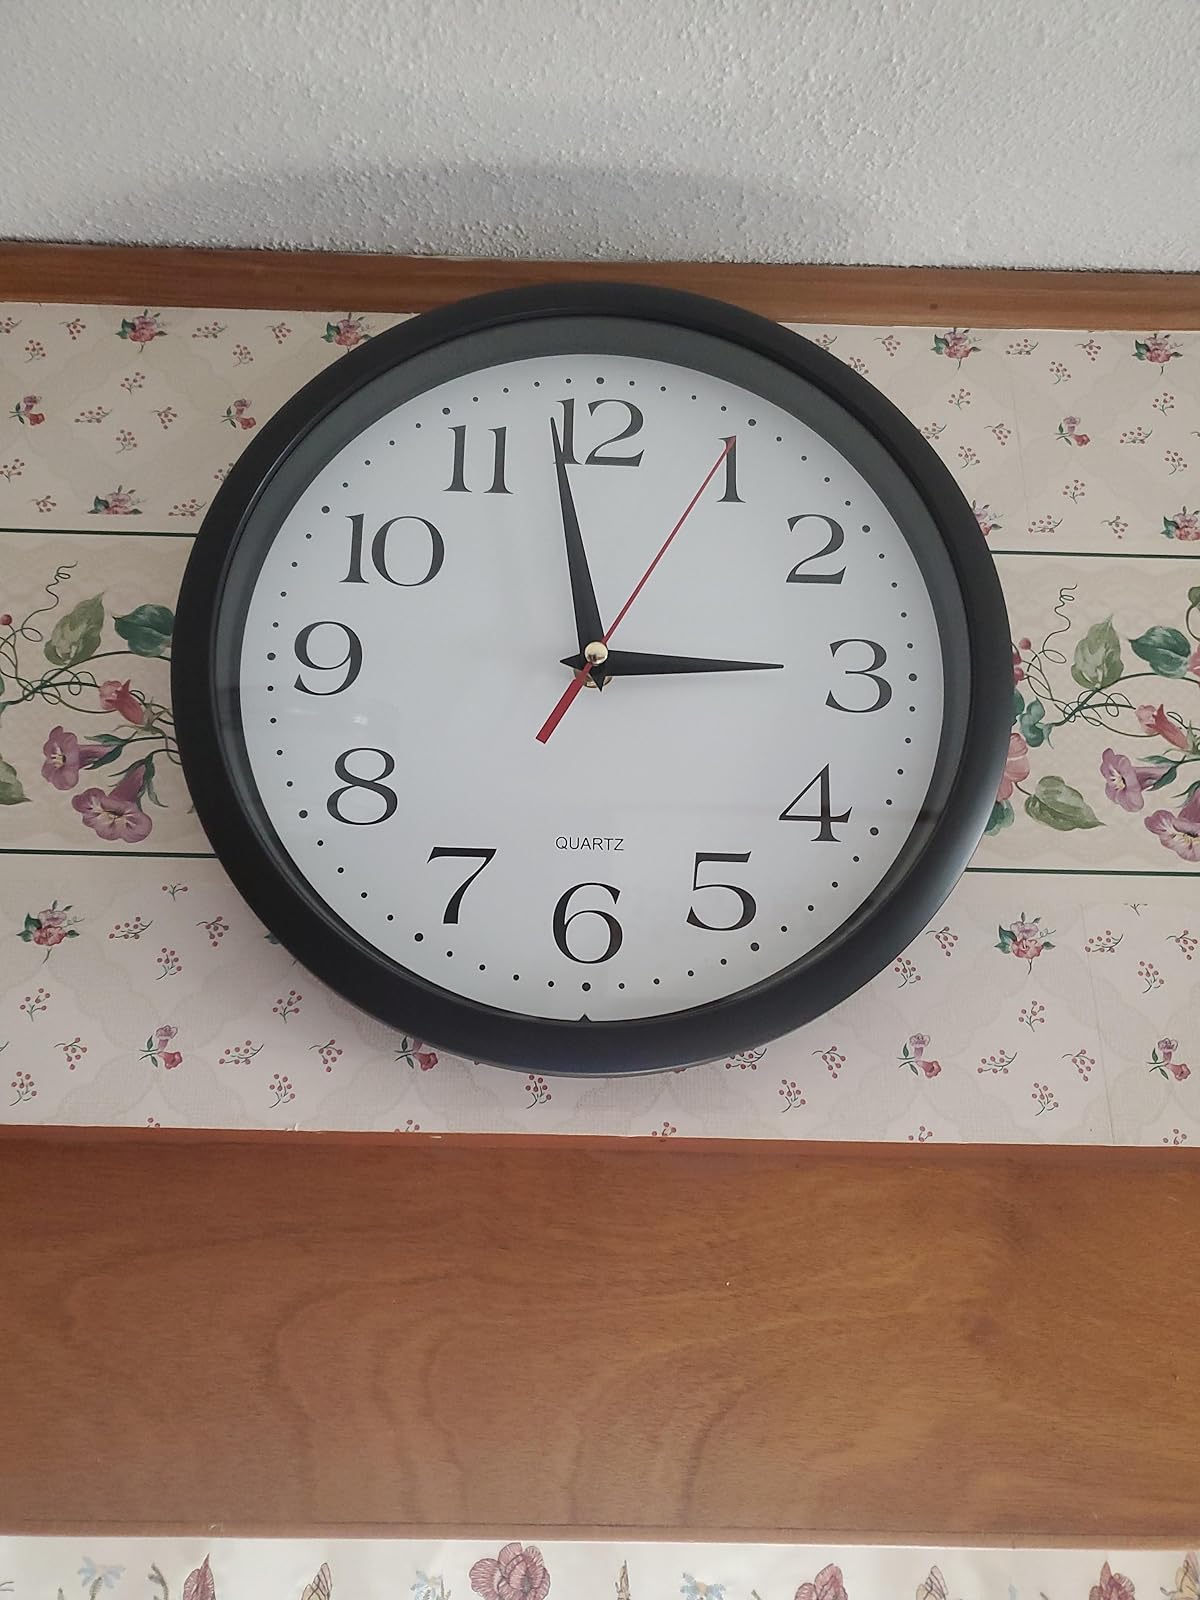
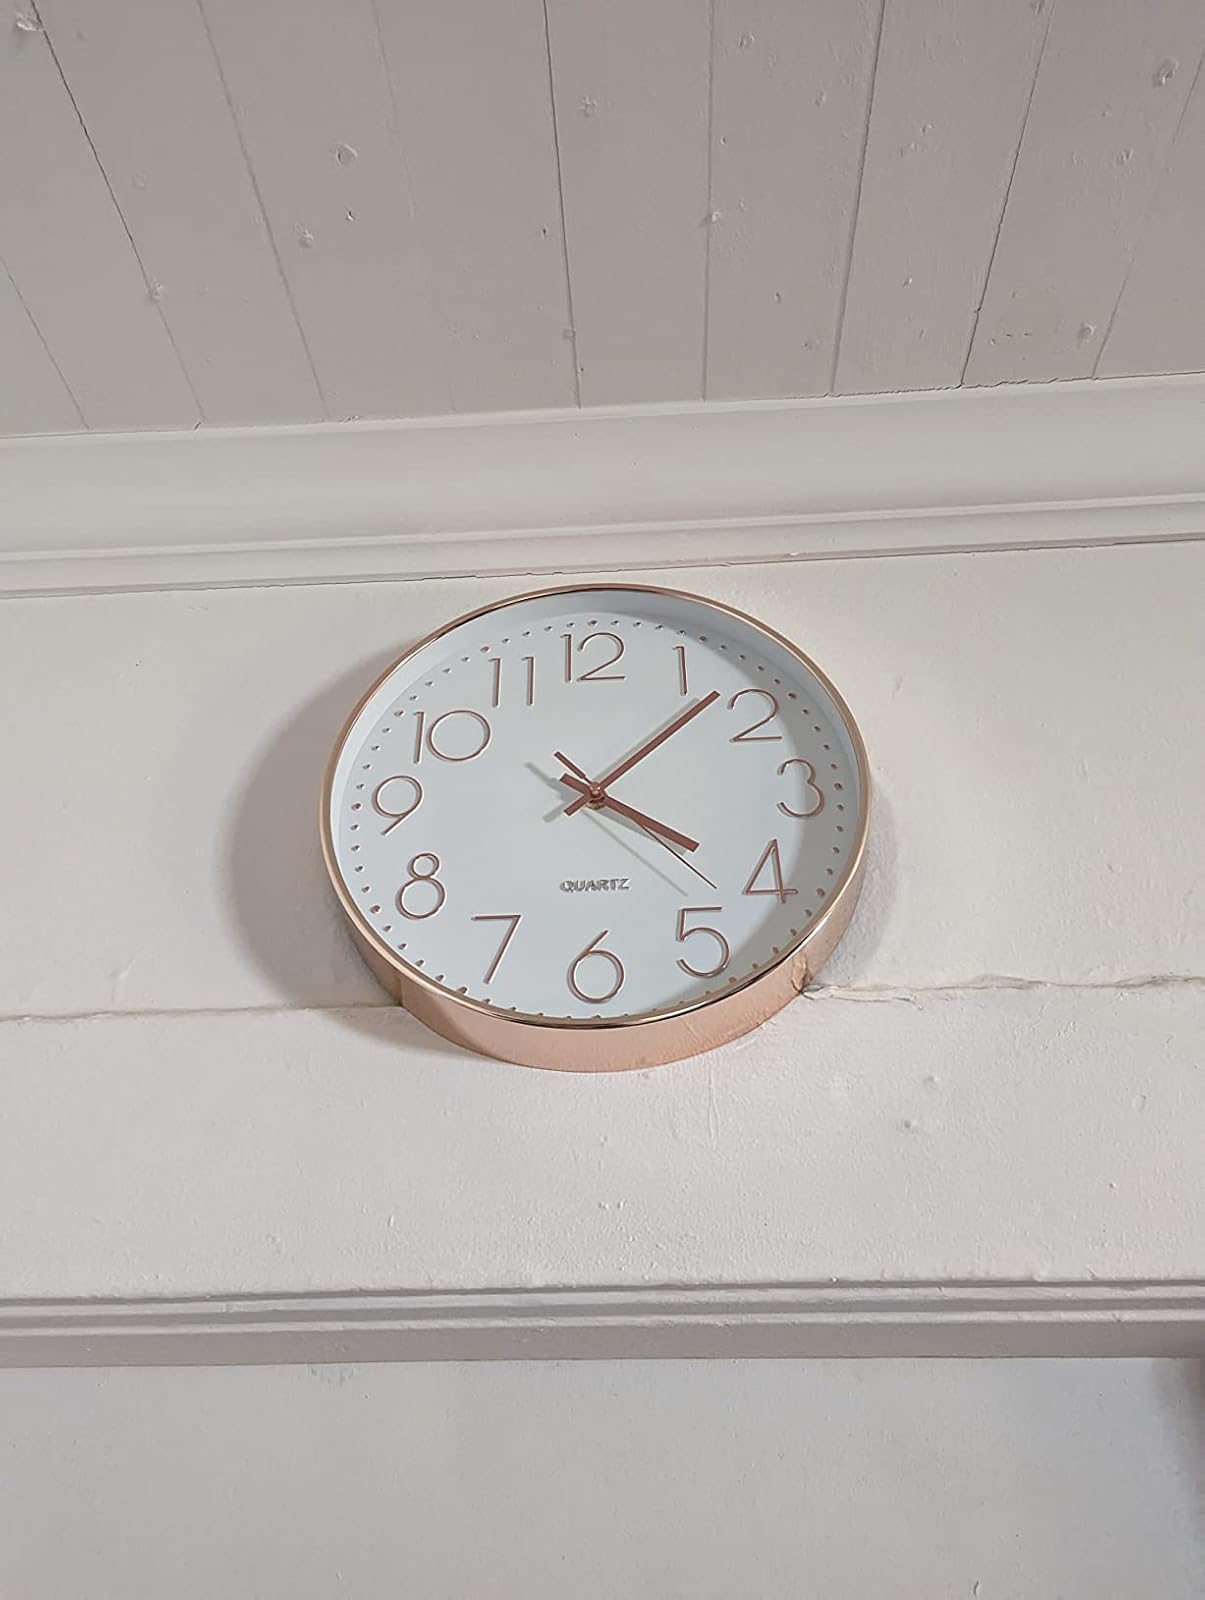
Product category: clock
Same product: no